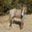
Label: horse